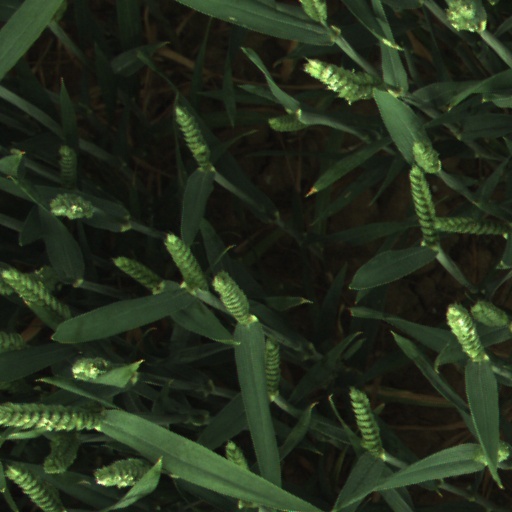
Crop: wheat